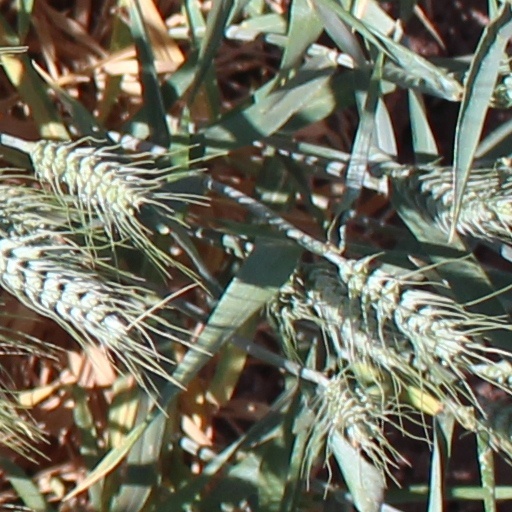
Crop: wheat